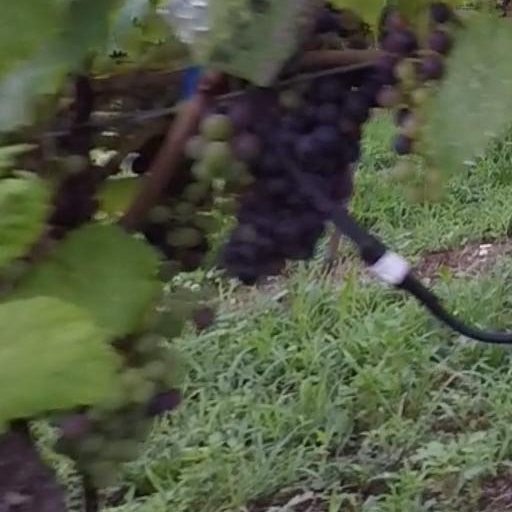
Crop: grape